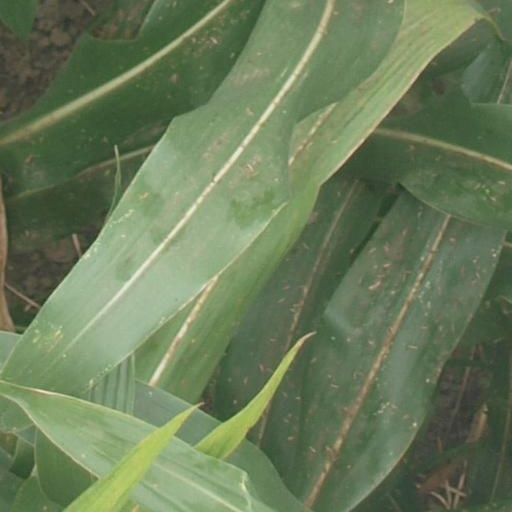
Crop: maize; corn